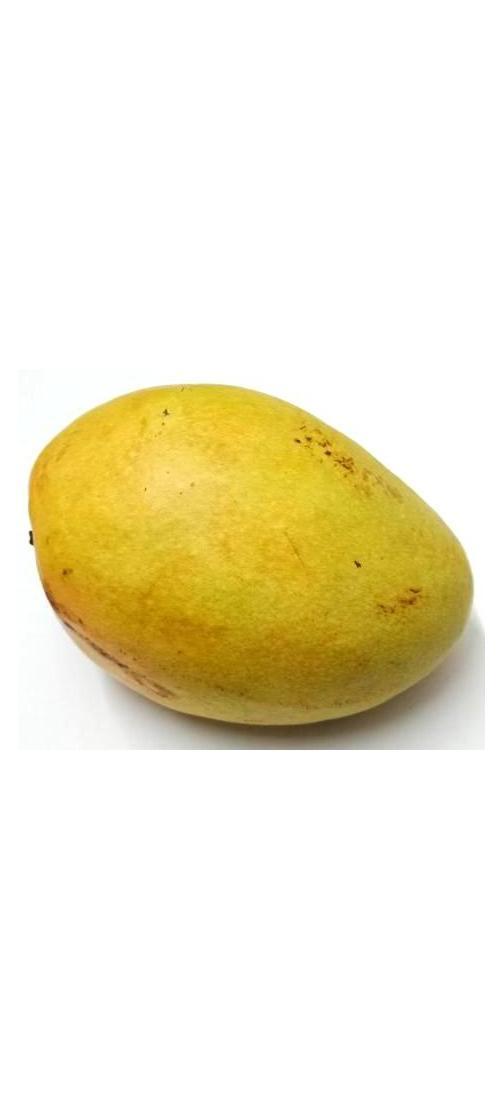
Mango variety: Bari-11